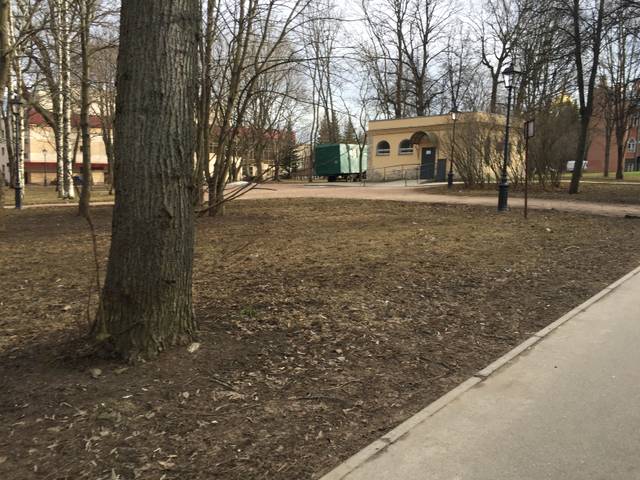
Region: Russia
Coordinates: 59.724, 30.409